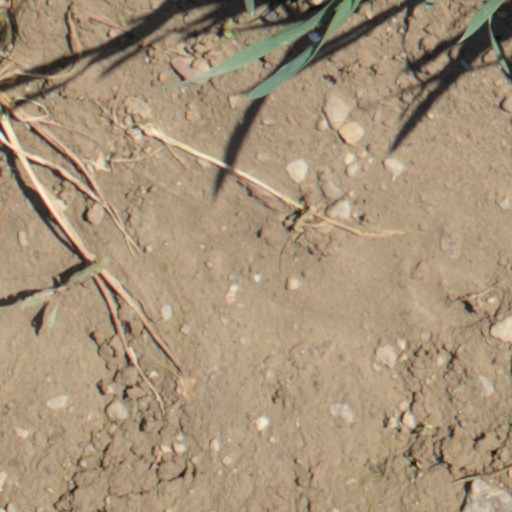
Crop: wheat